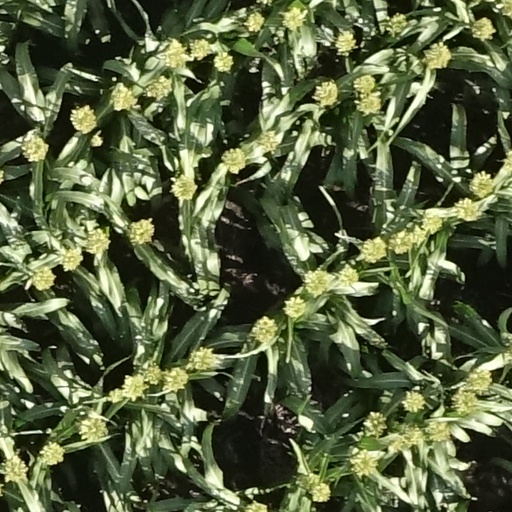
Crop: sorghum